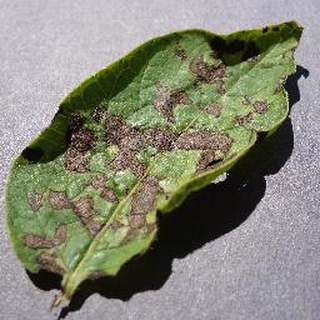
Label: potato_early_blight